HMS Victorious (1895)

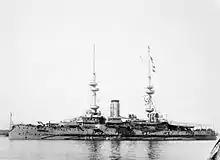
"Victorious" underway c. 1903

"Victorious" was laid down at the Chatham Dockyard on 28 May 1894, launched on 19 October 1895—after which fitting-out work commenced. She was commissioned into the Royal Navy about a year later, on 4 November 1896, for service in the Fleet Reserve at Chatham Dockyard. On 8 June 1897 she went into full commission for service in the Mediterranean Fleet. Before leaving the United Kingdom, she was present at the Fleet Review at Spithead for the Diamond Jubilee of Queen Victoria on 26 June 1897. She moved to the Mediterranean where she relieved the battleship . In February 1898 "Victorious" was detached from the Mediterranean Fleet for service on the China Station. On 16 February she ran hard aground while entering the harbor at Port Said en route to China. Several tugs attempted to free her but were unable; pump dredgers were needed to shift the sediment around the hull to get her free. She was successfully refloated on 18 February.